VfB Stuttgart

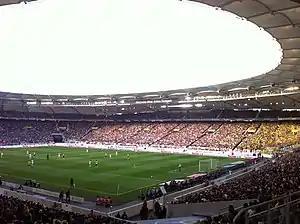
Stuttgart against Borussia Dortmund in 2011

Despite early-season losses and ensuing criticism in 2006–07, including a 3–0 loss at home to 1. FC Nürnberg, Veh managed to turn the collection of new players like Mexicans Pável Pardo, and Ricardo Osorio, Brazilian Antônio da Silva and fresh local talents, including Mario Gómez, Serdar Tasci, and Sami Khedira, into a strong contender that led the league on 12 November 2006 for the first time in two years. Stuttgart established themselves among the top five and delivered a strong challenge for the Bundesliga title by winning their final eight games. In the penultimate week on 12 May 2007, Stuttgart beat VfL Bochum 3–2 away from home, taking the Bundesliga lead from Schalke 04 and at minimum securing a spot in the 2007–08 Champions League. After trailing 0–1 in the final match of the season against Energie Cottbus, Stuttgart came back to win 2–1 and claim their first Bundesliga title in 15 years. The victory celebrations in Stuttgart, totalling 250,000 people, even topped those of Germany's third place win over Portugal in the 2006 FIFA World Cup.